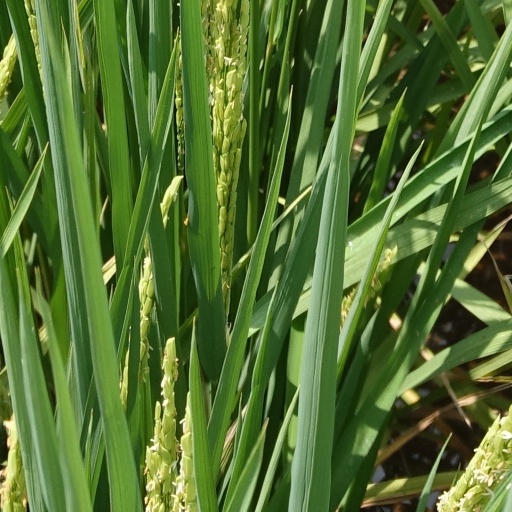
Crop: rice